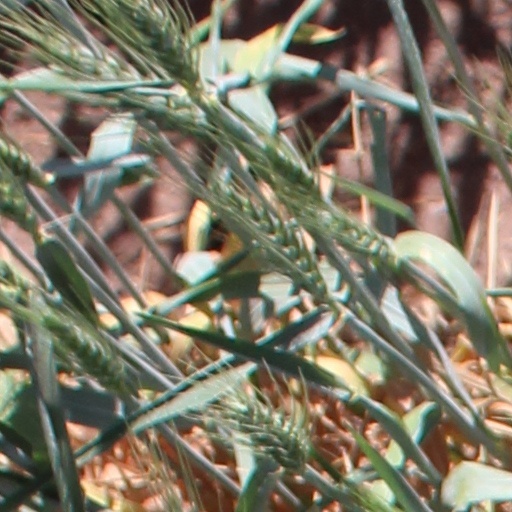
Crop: wheat